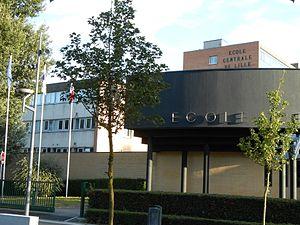
École centrale de Lille, France